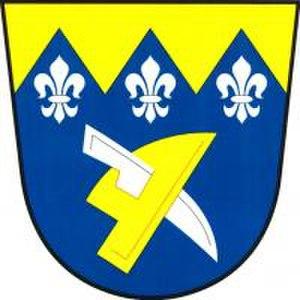
Heřmaneč est une commune du district de Jindřichův Hradec, dans la région de Bohême-du-Sud, en République tchèque. Sa population s'élevait à 87 habitants en 2020.